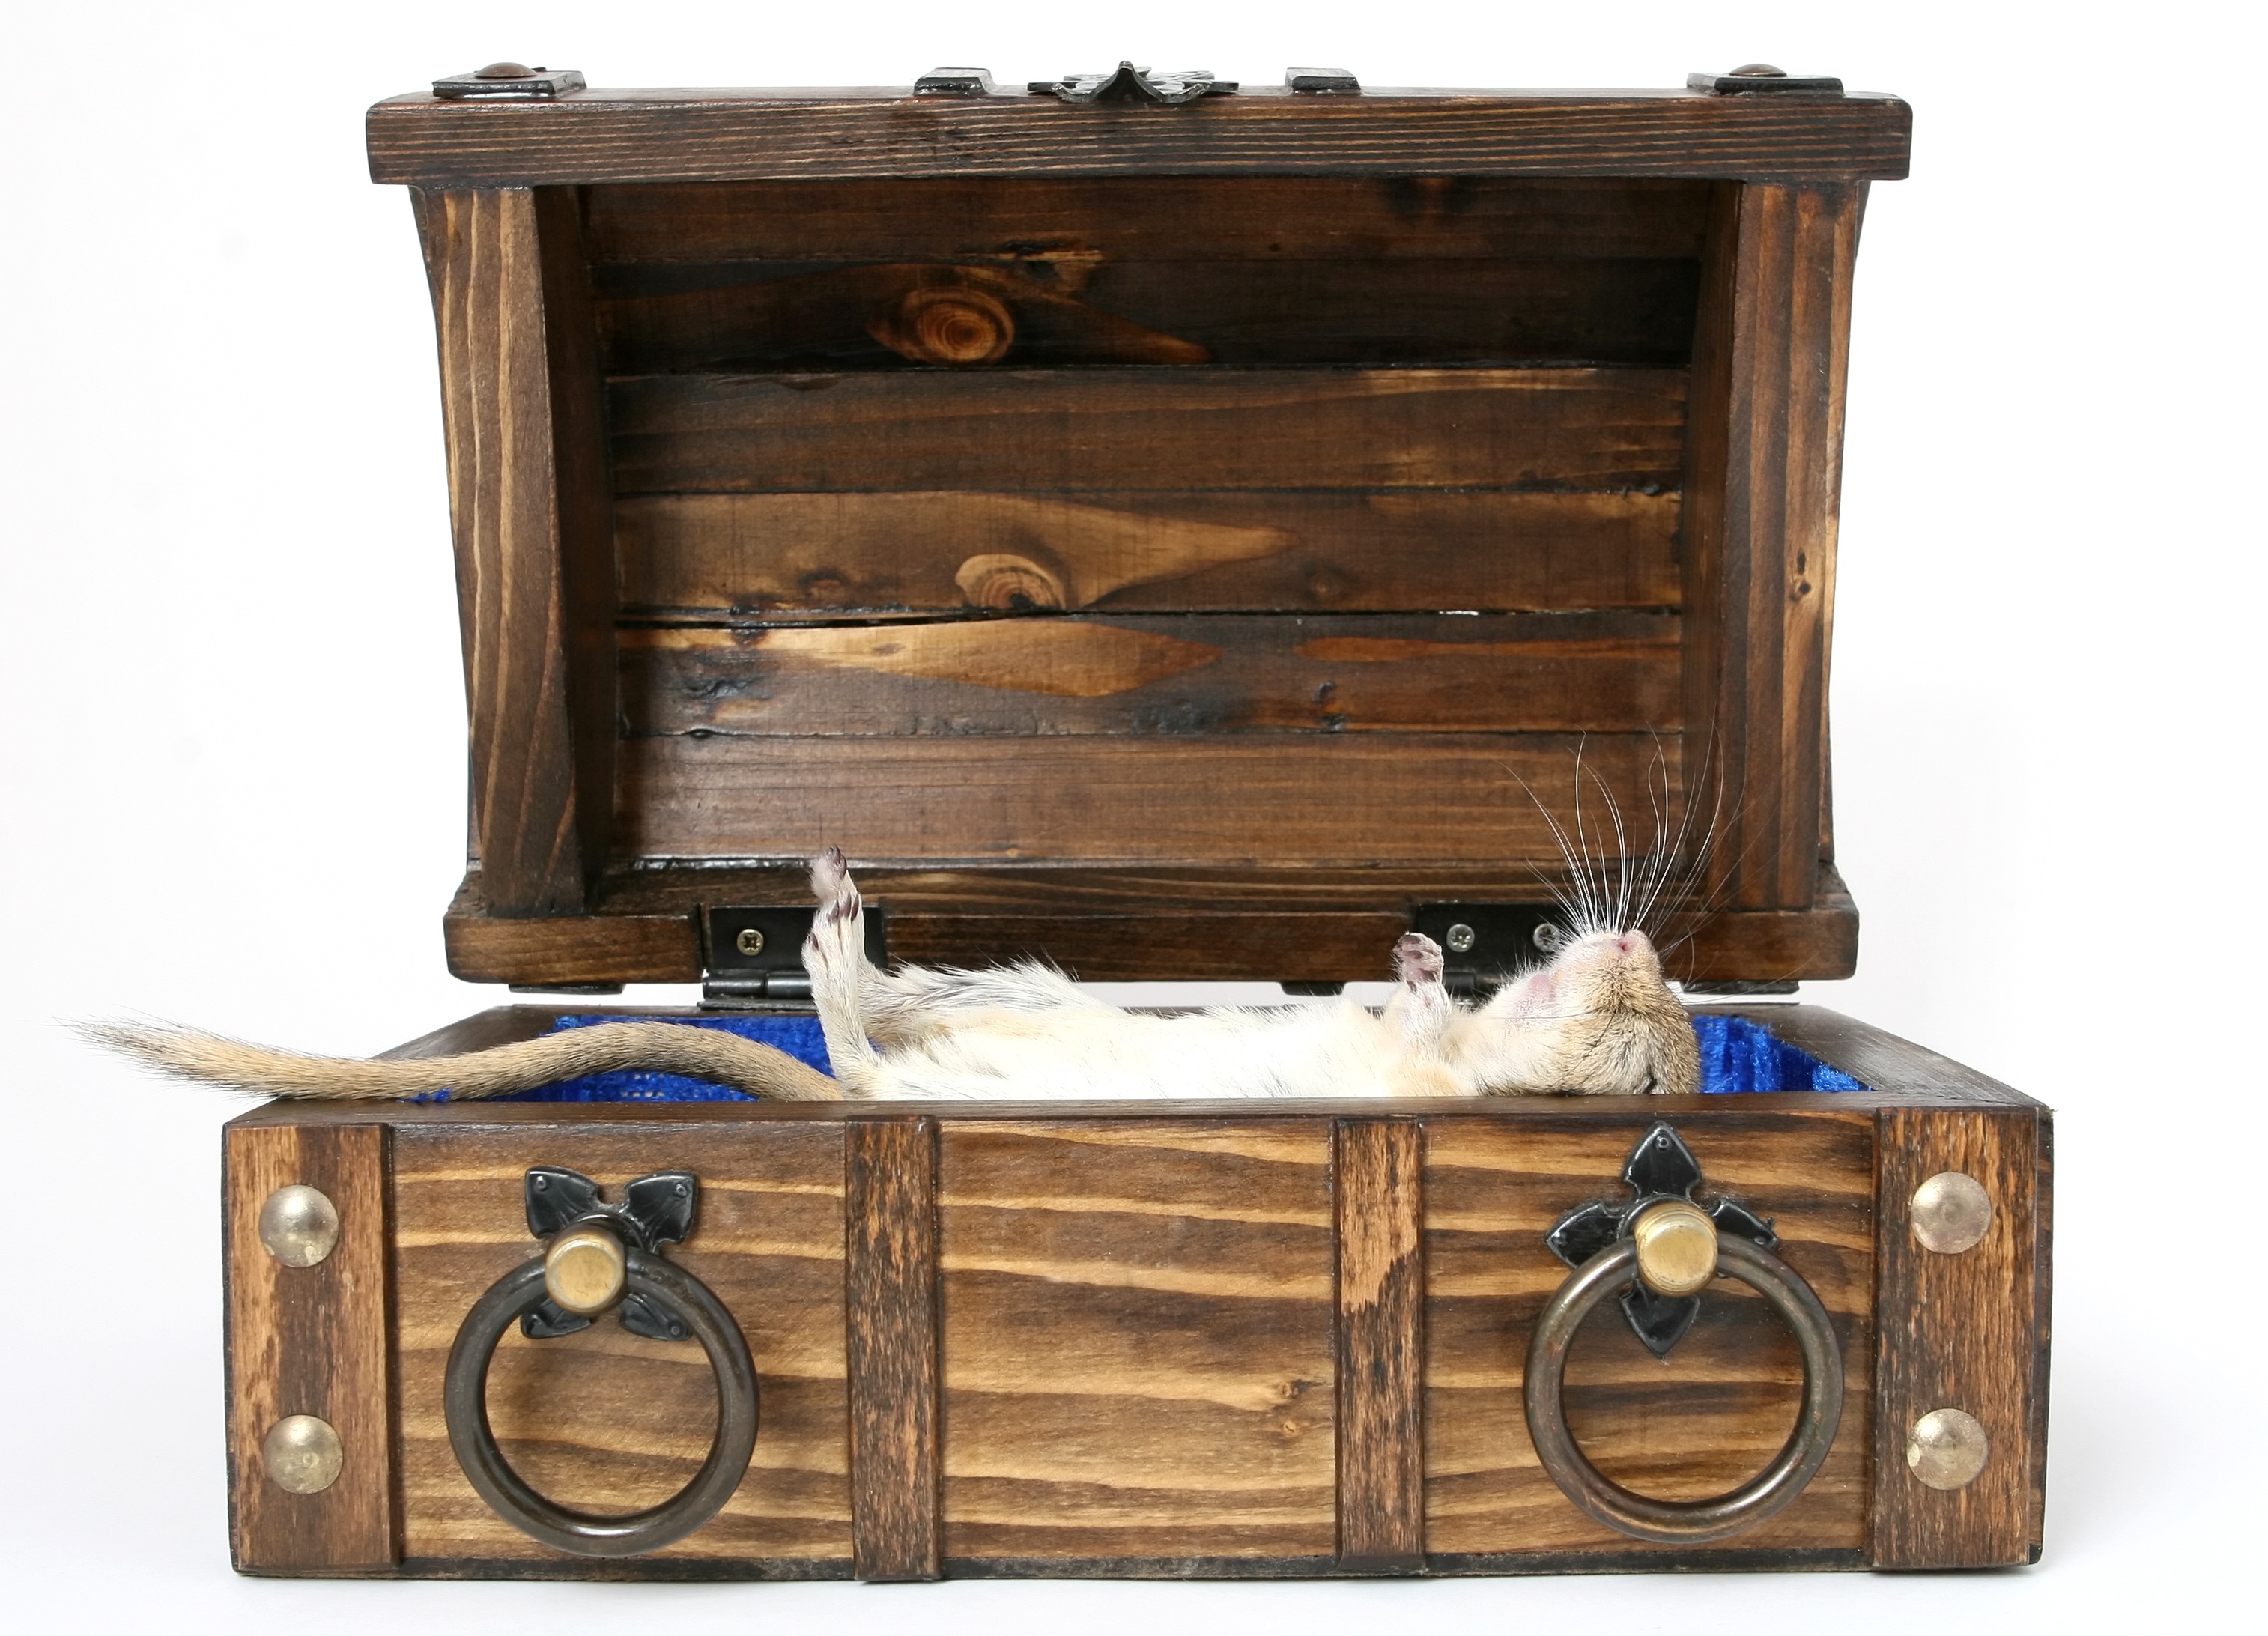
wood, girl, hair, white, antique, trunk, mouse, animal, cute, isolated, female, pet, fur, young, macro, brown, furniture, closeup, dead, death, close, hamster, rodent, chest, drawer, close up, rat, sad, whiskers, grey, tail, furry, kill, hairy, suitcase, funny, creature, up, beautiful, domestic, pretty, die, pest, attractive, gorgeous, funeral, baggage, killed, coffin, mice, vermin, chest of drawers, gerbil, man made object, exterminate, morgue, mortuary